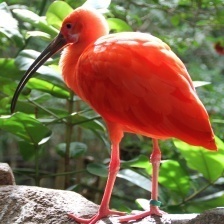
Species: SCARLET IBIS
Scientific name: EUDOCIMUS RUBER